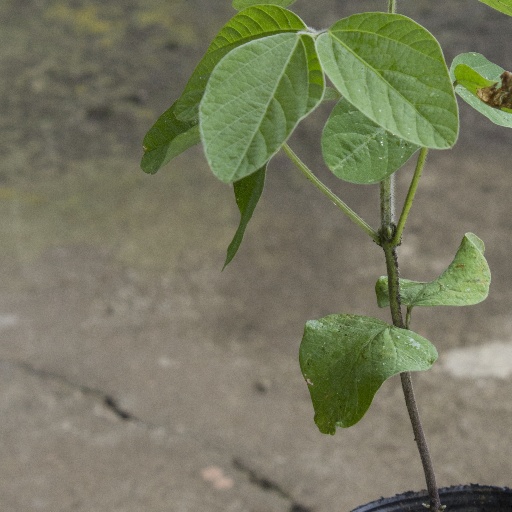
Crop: soybean